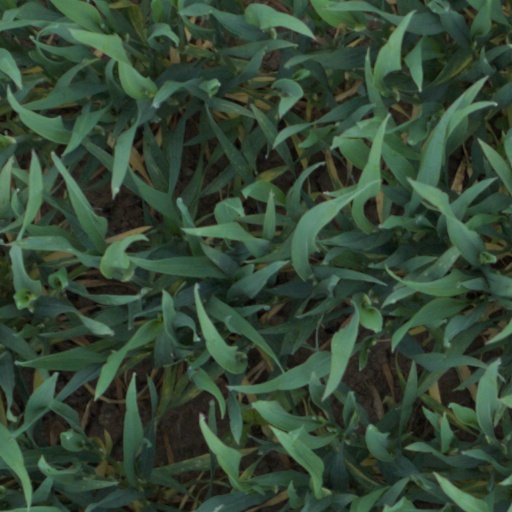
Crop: wheat